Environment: lab
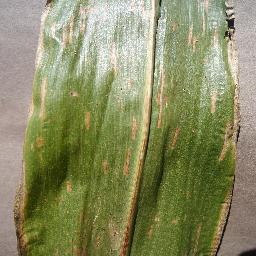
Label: gray_leaf_spot